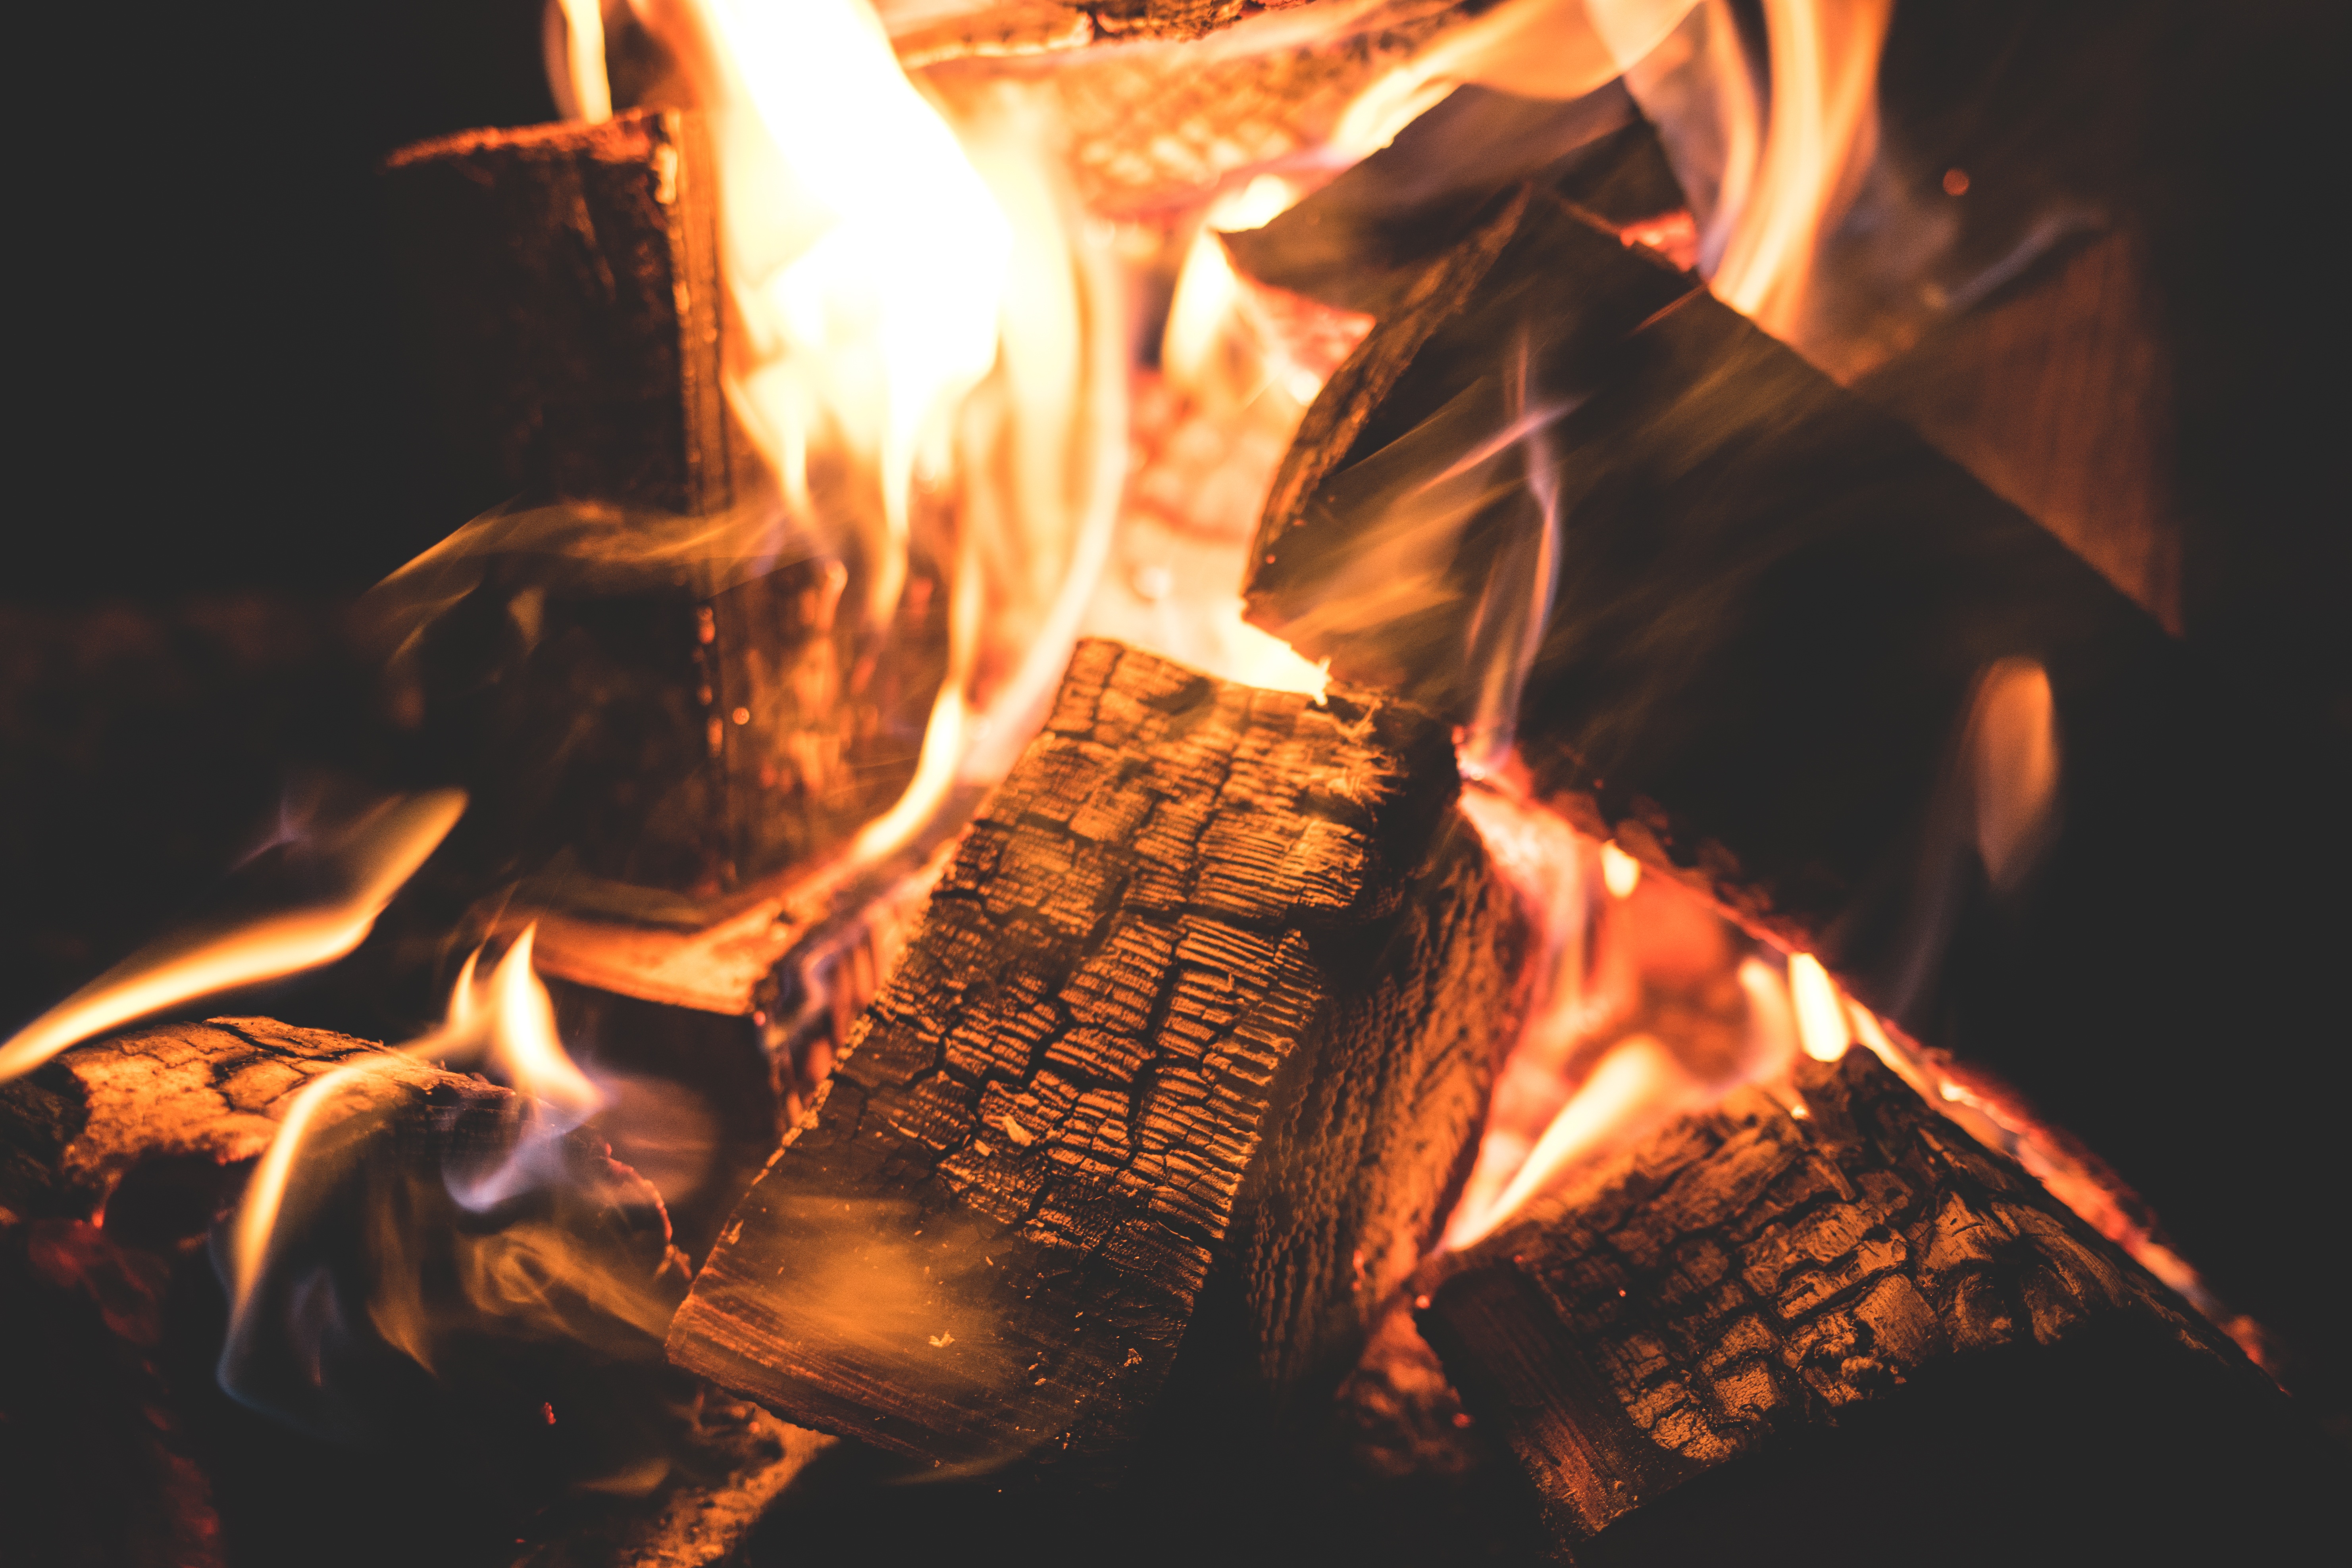
outdoor, dark, flame, fire, fireplace, camping, campfire, bonfire, heat, burn, font, camp, hot, embers, bushcraft, path finder, tent holidays